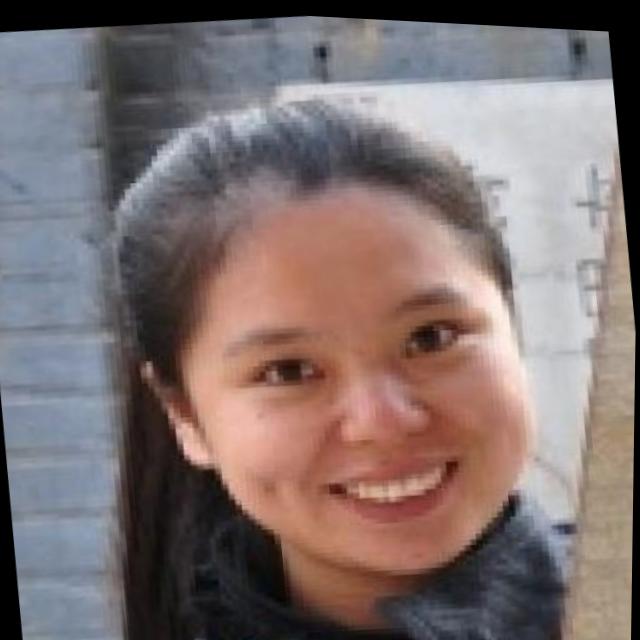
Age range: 21-44